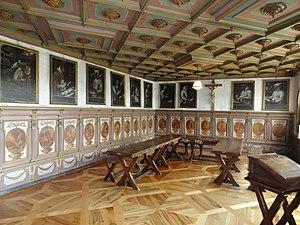
La chartreuse Saint-Laurent d'Ittingen est une ancienne chartreuse située en Suisse dans la commune de Warth-Weiningen du canton de Thurgovie. C'est aujourd'hui un lieu de séminaires et de conférences avec un petit musée, ainsi que des hôtels et un restaurant. Certaines parties sont occupées par un foyer pour personnes frappées de troubles psychiques.